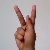
The image shows a hand gesture representing the letter 'K' in Indian Sign Language.